British passport

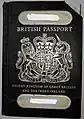
British passport issued in 1991 prior to the complete changeover to machine-readable European Community passports

If details and photograph of a man's wife and details of children were entered (this was not compulsory), the passport could be used by the bearer, wife, and children under 16, if together; separate passports were required for the wife or children to travel independently. Until 1972 the passport was valid for five years, renewable for another five, after which it had to be replaced.